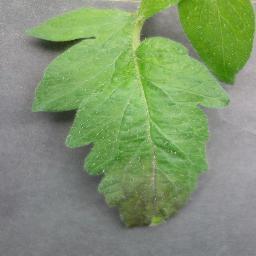
Label: Tomato___Late_blight